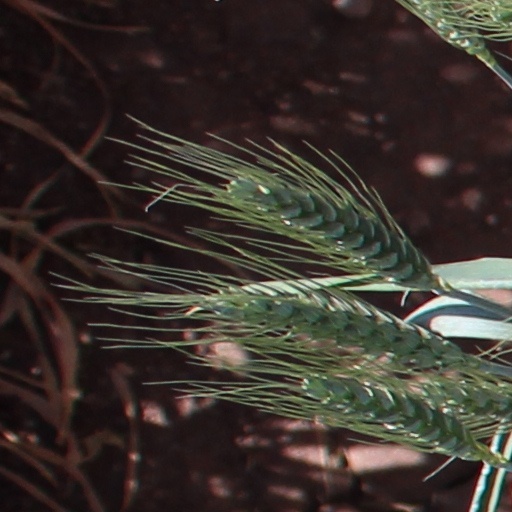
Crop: wheat